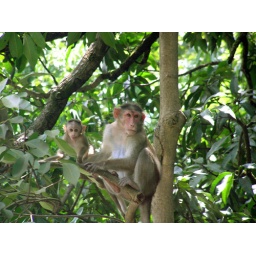
A monkey and it's little one on a tree by the road